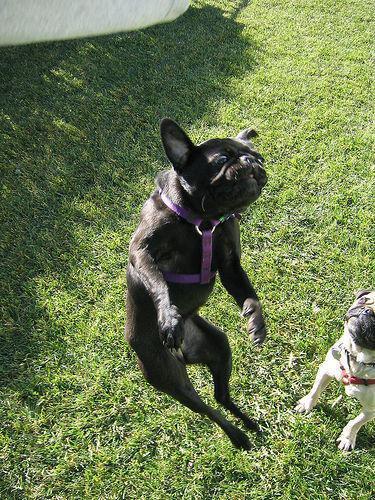
pug